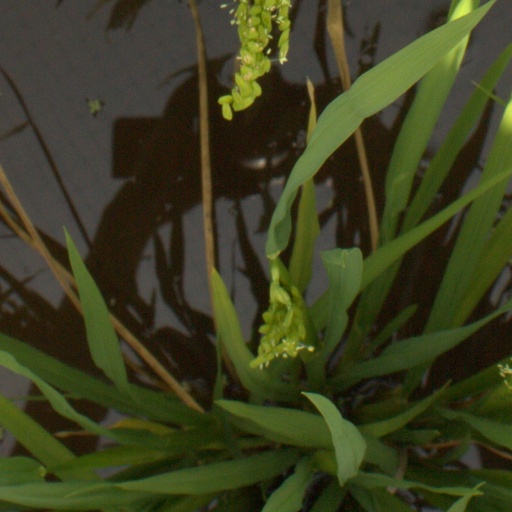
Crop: rice